The Cat Empire

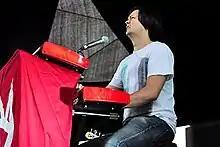
Ollie McGill, West Coast Blues & Roots Festival, April 2011

The Cat Empire's fifth studio album, "Cinema", was issued on 25 June 2010 in Australia, followed by releases in Canada, the US, and then Europe. It was produced by Steve Schram and reached number three. The track, "Beyond All", was featured on Triple J's "New Music with Richard Kingsmill" in April. However, the lead single, "Feeling's Gone", was released in May.